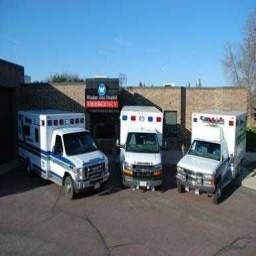
Label: ambulance